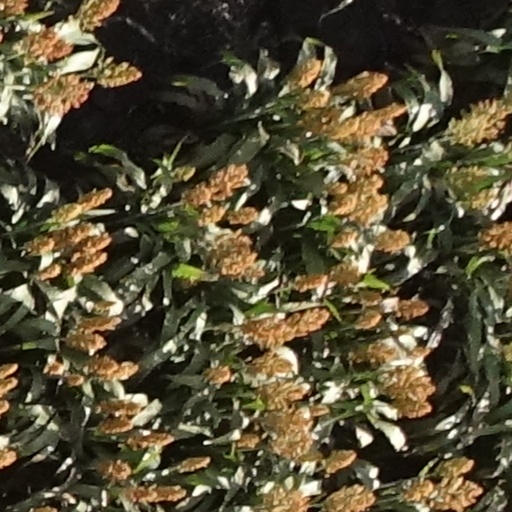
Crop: sorghum